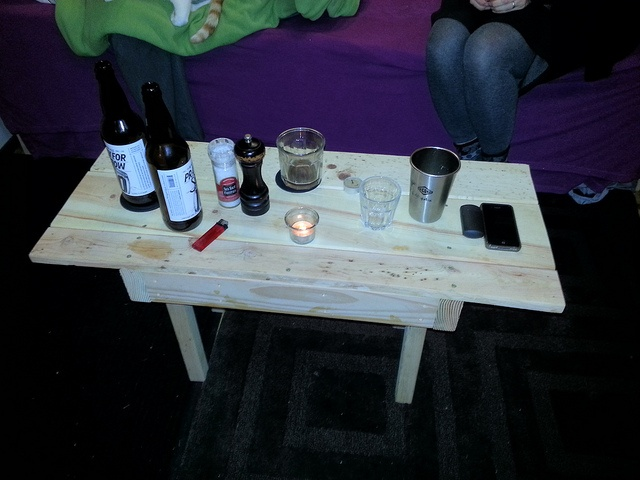
The wooden table has glasses and beer bottles on it.
A wooden table topped with bottles of wine.
A unfinished wooden table with bottles of beer, glasses and candles.
A small coffee table has wine and candles on it
A wooden bench with bottles and a  candle on it